Frederick Parkes Weber

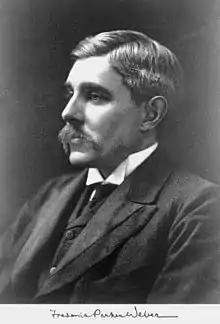
Frederick Parkes Weber

Frederick Parkes Weber (8 May 1863 – 2 June 1962) was an English dermatologist and author who practiced medicine in London.